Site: brandenburg
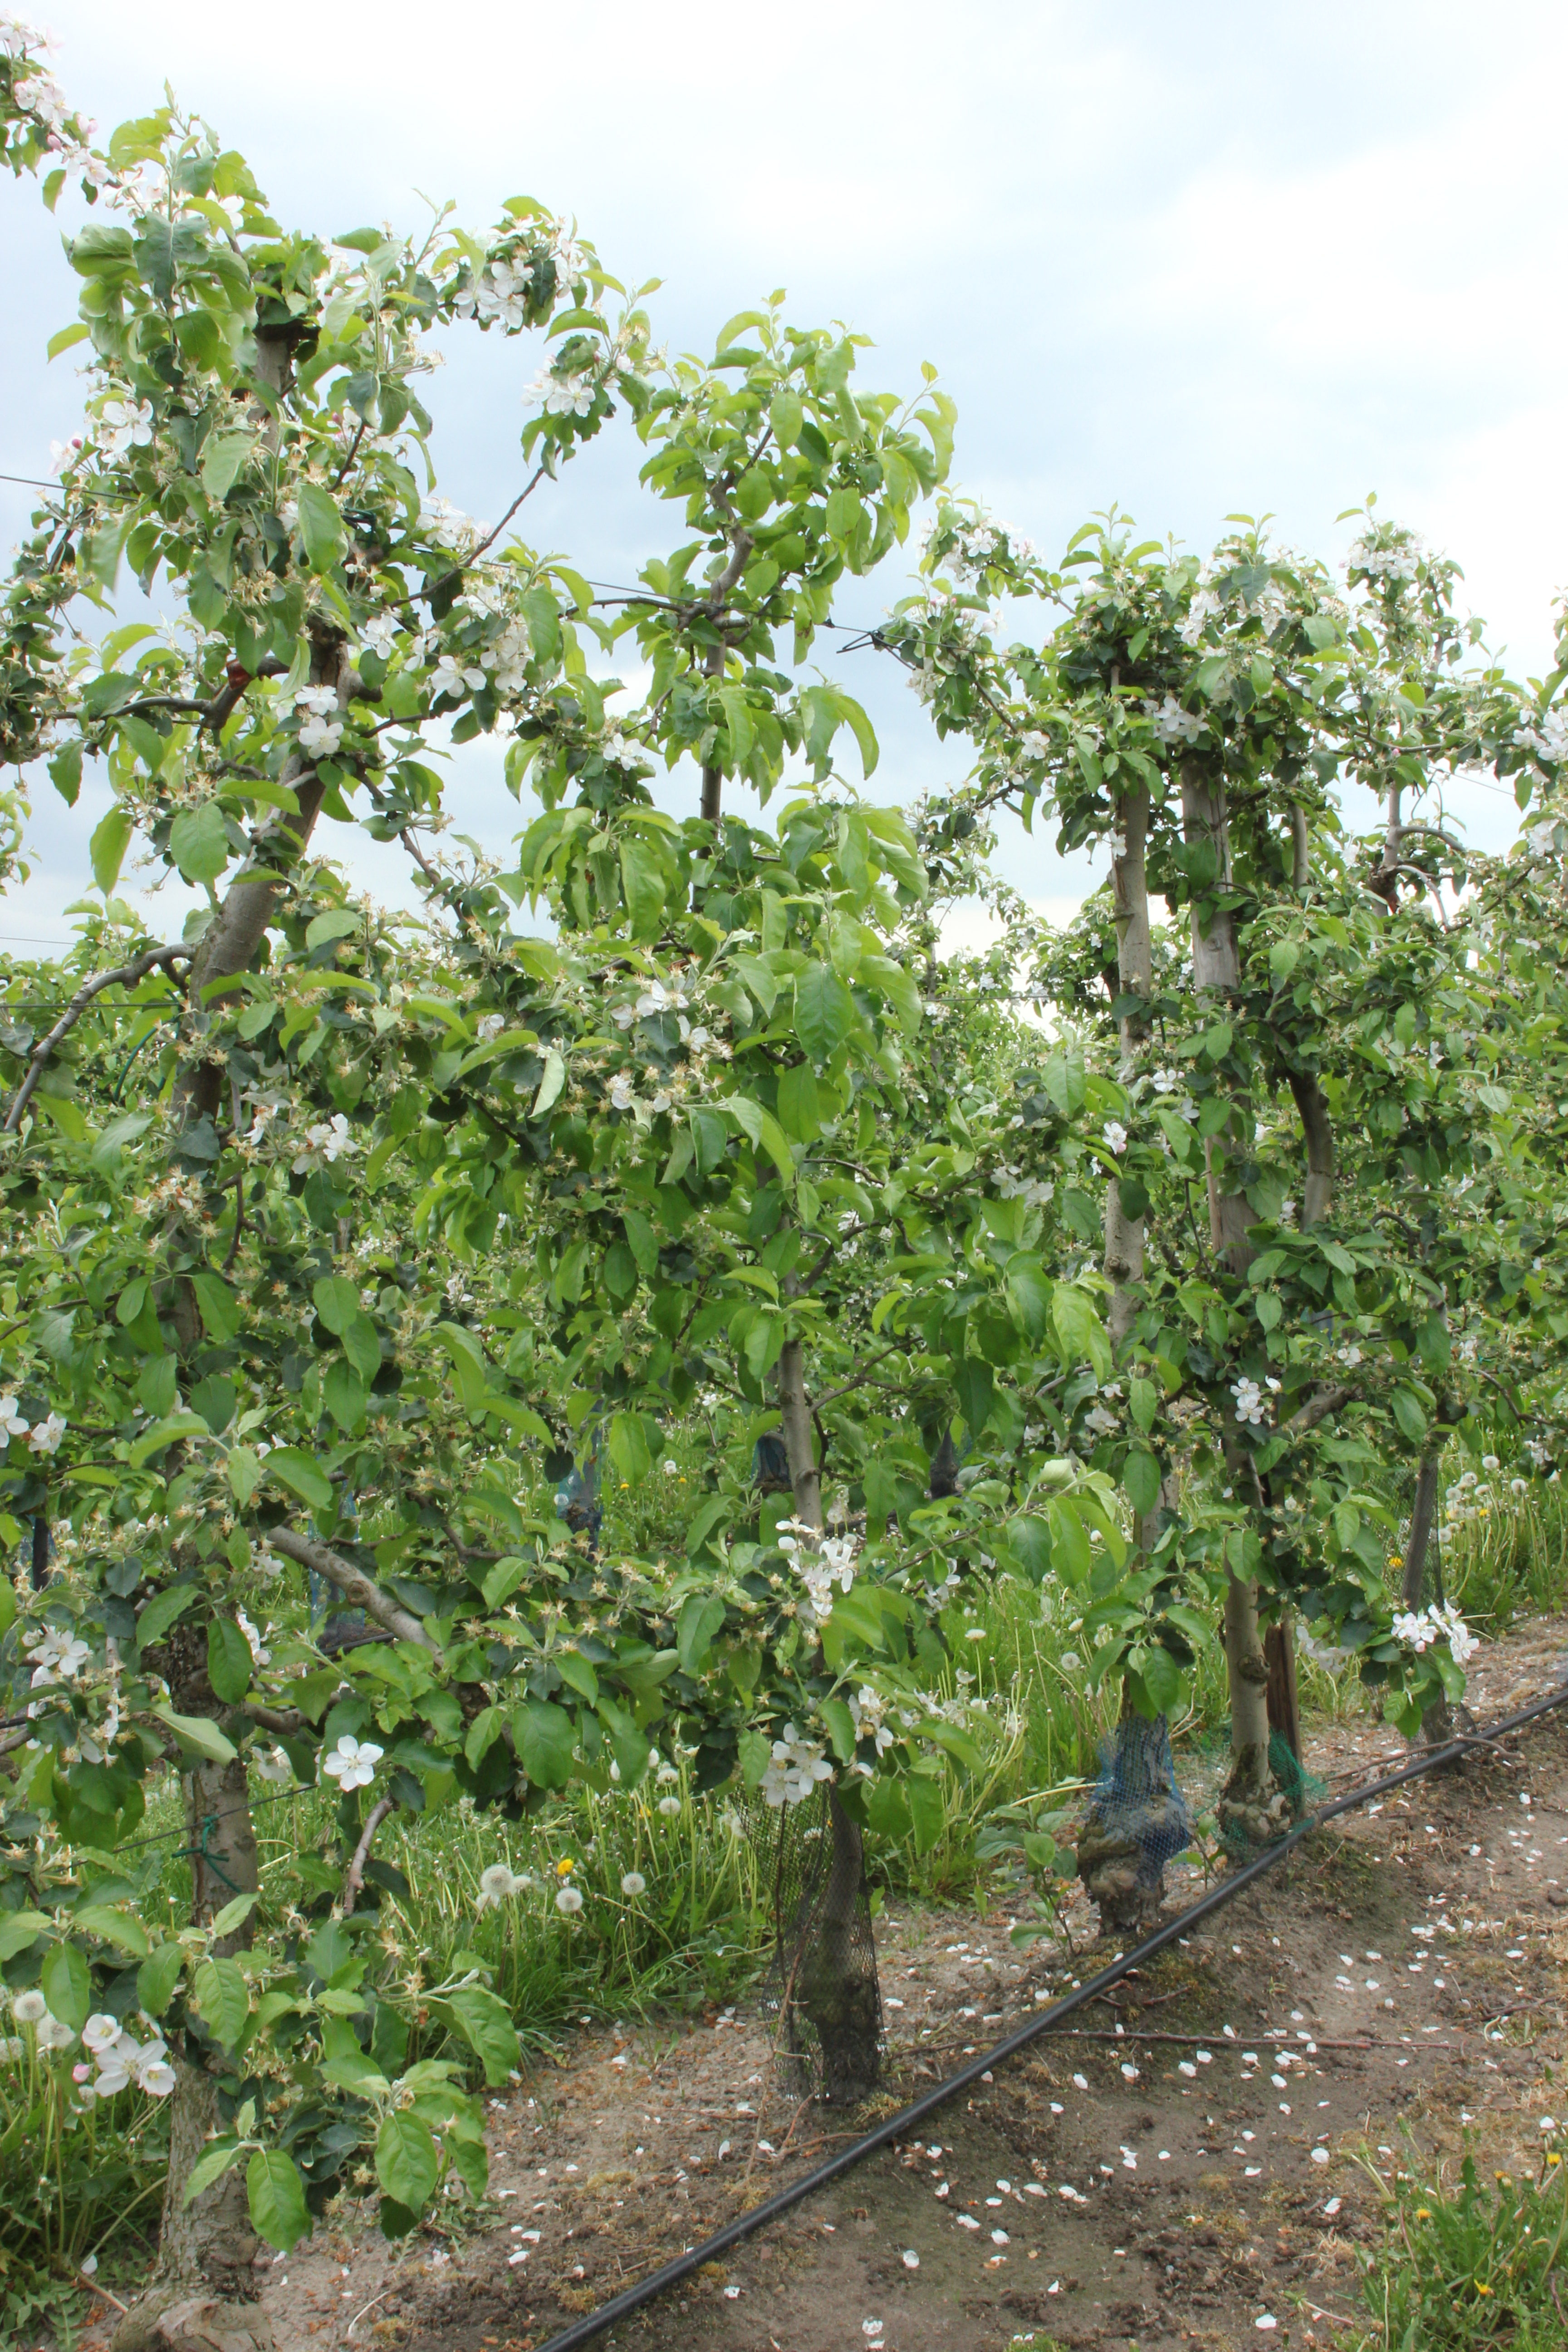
Growth stage (BBCH 67): Flowering